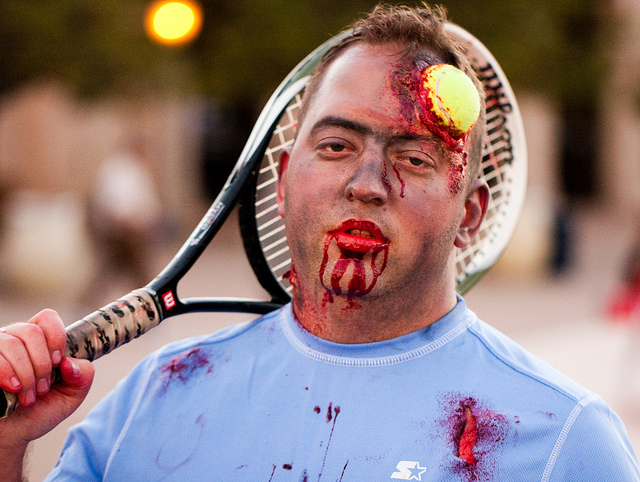
quả bóng tennis đang dính vào đầu của người đàn ông